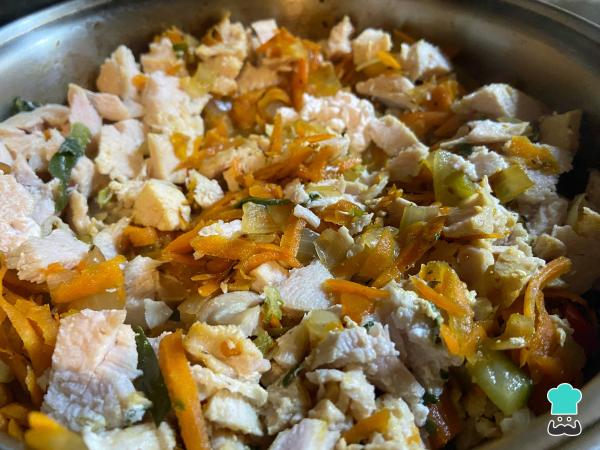
Cuando hayan pasado los 20 minutos de cocción del pollo, desmenuza en trocitos pequeños y añade al salteado de vegetales. A continuación, baja el fuego a medio y añade cucharadas de caldo siempre que sea necesario. Preferentemente, el relleno debe quedar húmedo para obtener unas canastitas jugosas.